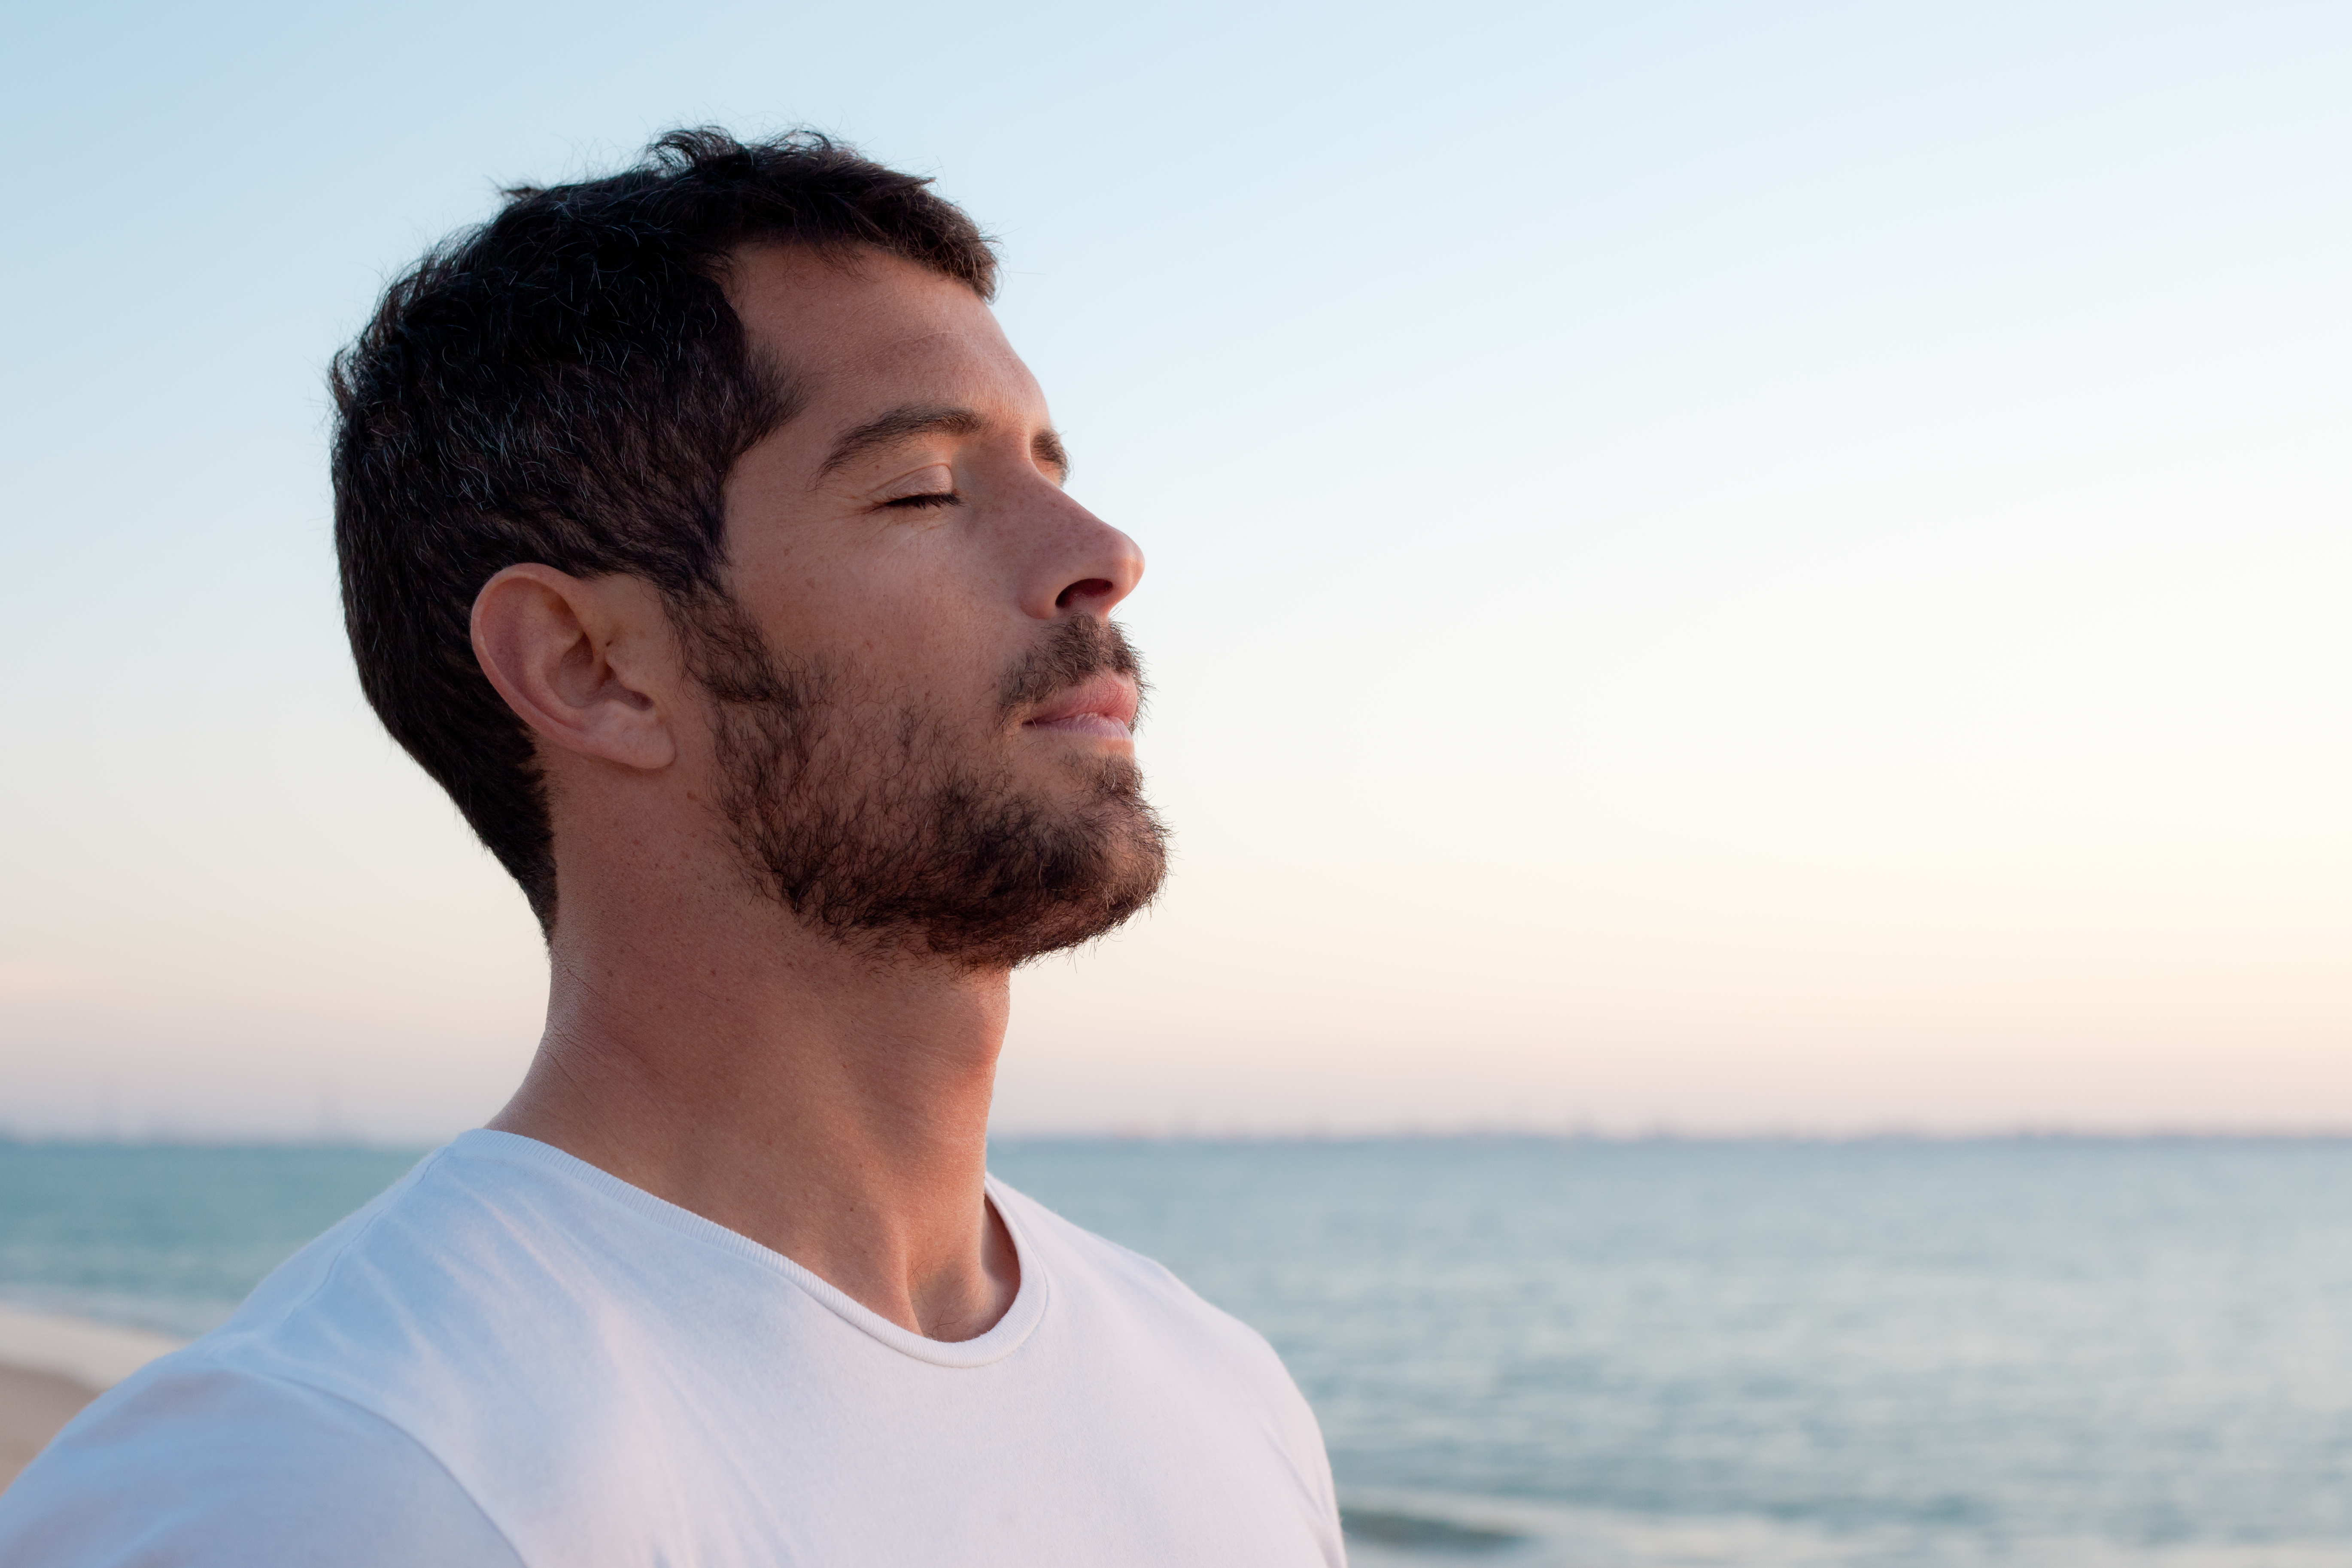
Gender: men